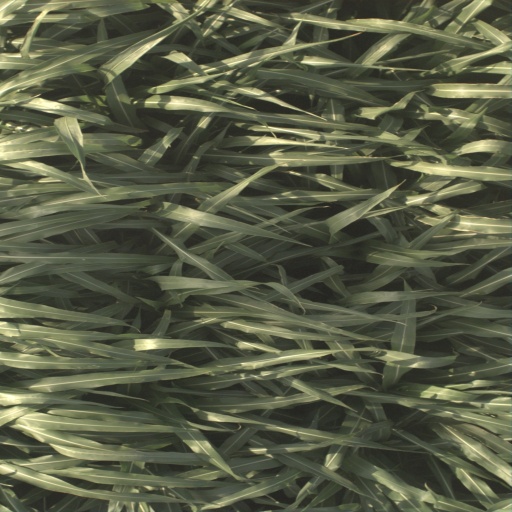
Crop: sorghum